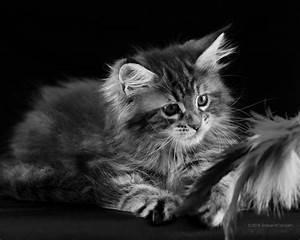
cat